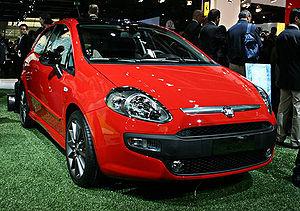
L'usine Fiat Melfi ou Fiat-SATA, acronyme de Società Automobilistica Tecnologia Avanzata, est une usine de construction automobile de Fiat Group Automobiles S.p.A..
Fiat, acronyme de « Fabbrica Italiana Automobili Torino », est un constructeur automobile italien, basé au Lingotto à Turin. FIAT a été créée le 11 juillet 1899 au Palazzo Bricherasio par trente actionnaires, dont Giovanni Agnelli. Le constructeur a multiplié sa production par huit en cinq ans lors des années magiques de l'automobile italienne, devenant à lui seul le symbole du « miracle économique italien ».
La Fiat Punto est une 5 places apparue en octobre 2005 et devient très vite une référence dans la catégorie des citadines. Arrivée un mois après sa rivale française la Renault Clio troisième du nom et cinq mois avant la nouvelle Peugeot 207, la réussite commerciale de cette nouvelle venue était nécessaire pour la survie de Fiat Auto, en mauvaise situation ces dernières années. Malgré une concurrence acharnée, la Grande Punto est un succès. Elle devient, en janvier 2006, la voiture la plus vendue en Europe et gagne de nombreux prix comme le prestigieux Volant d'or 2005 ou le Prix de Voiture